Kilkenny Airport

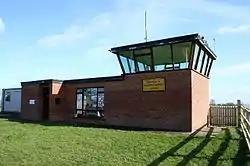
Control Tower at Kilkenny Airport

Kilkenny Airport is an airport located west of Kilkenny in County Kilkenny, Ireland. The aerodrome was founded in 1963 by John Hehir, Martin Mulhall, Patrick Nolan and Edward Stallard. All founding members were active pilots and natives of Kilkenny.